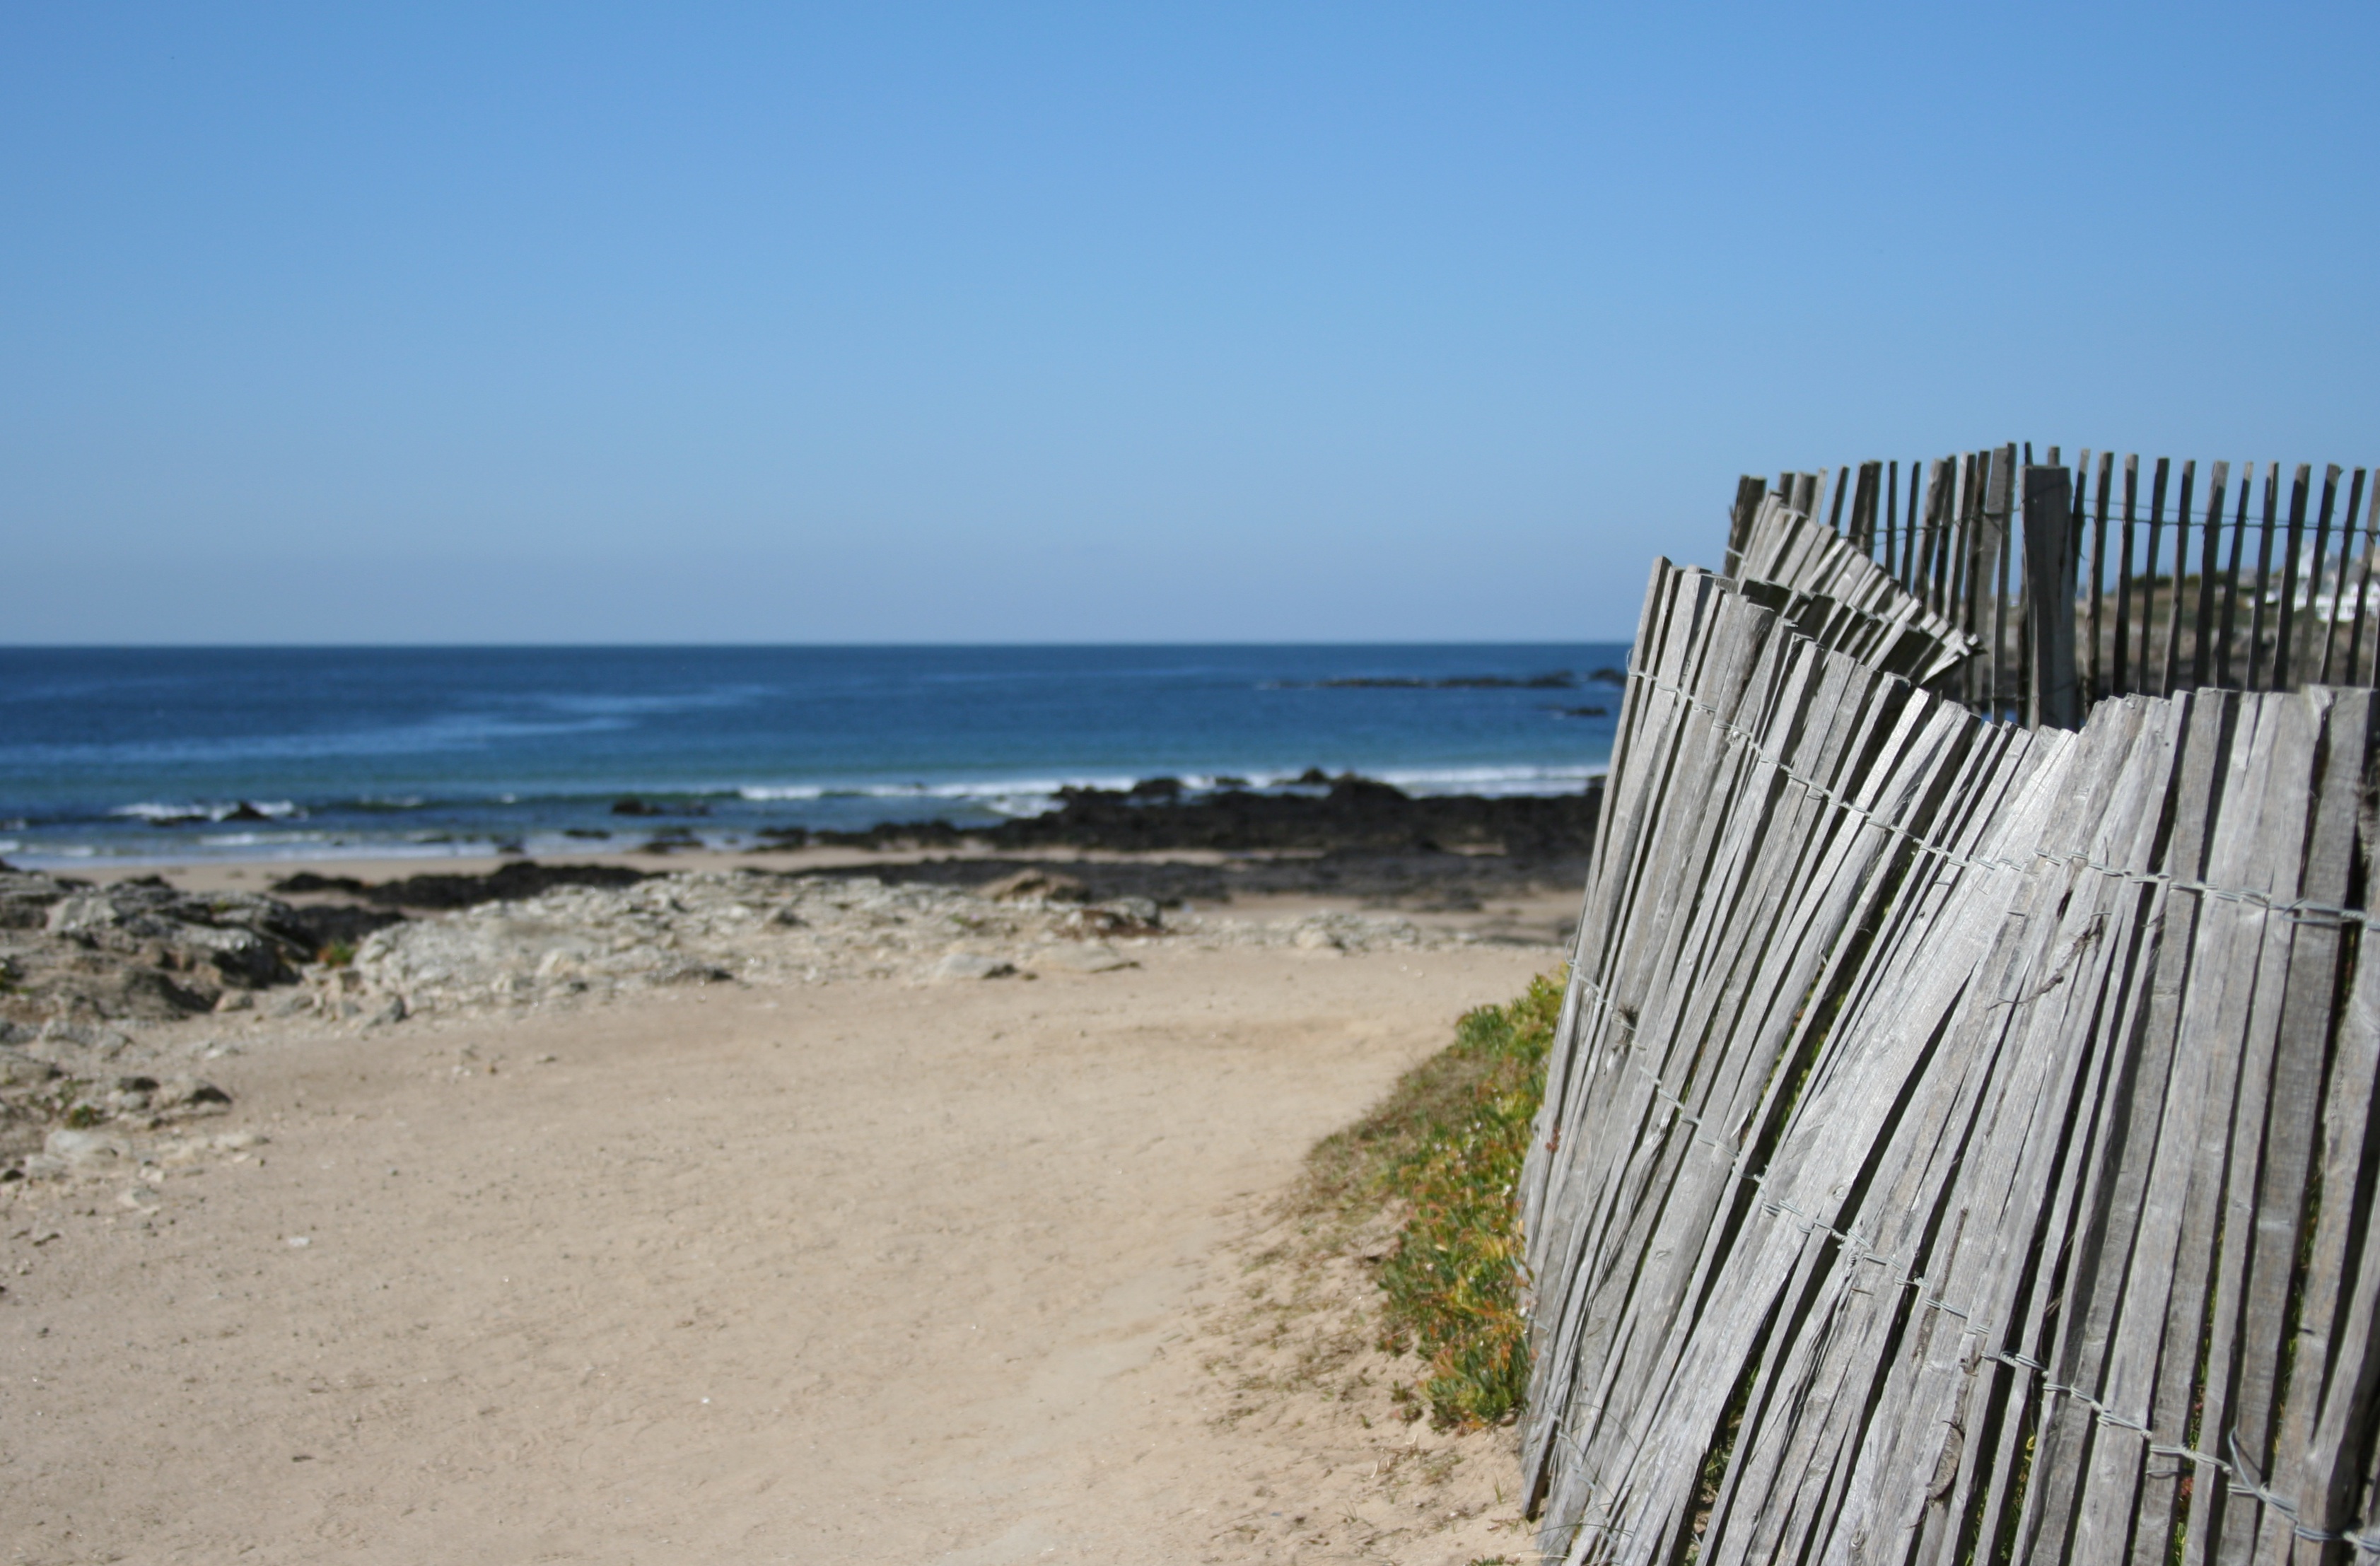
beach, sea, coast, sand, rock, ocean, boardwalk, shore, wave, walkway, vacation, cliff, bay, terrain, material, body of water, habitat, breakwater, cape